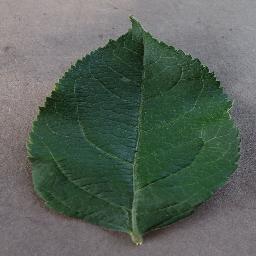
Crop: apple
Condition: healthy